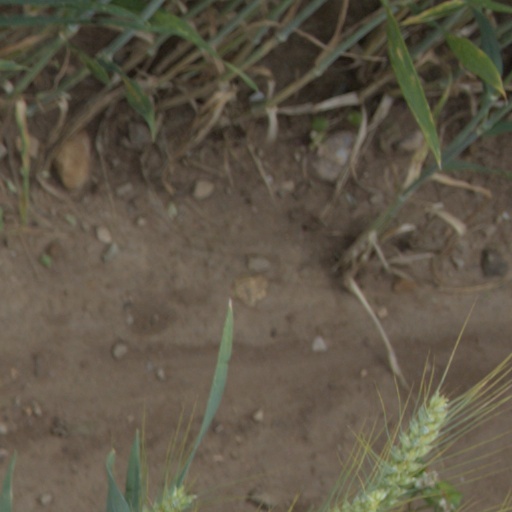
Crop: wheat